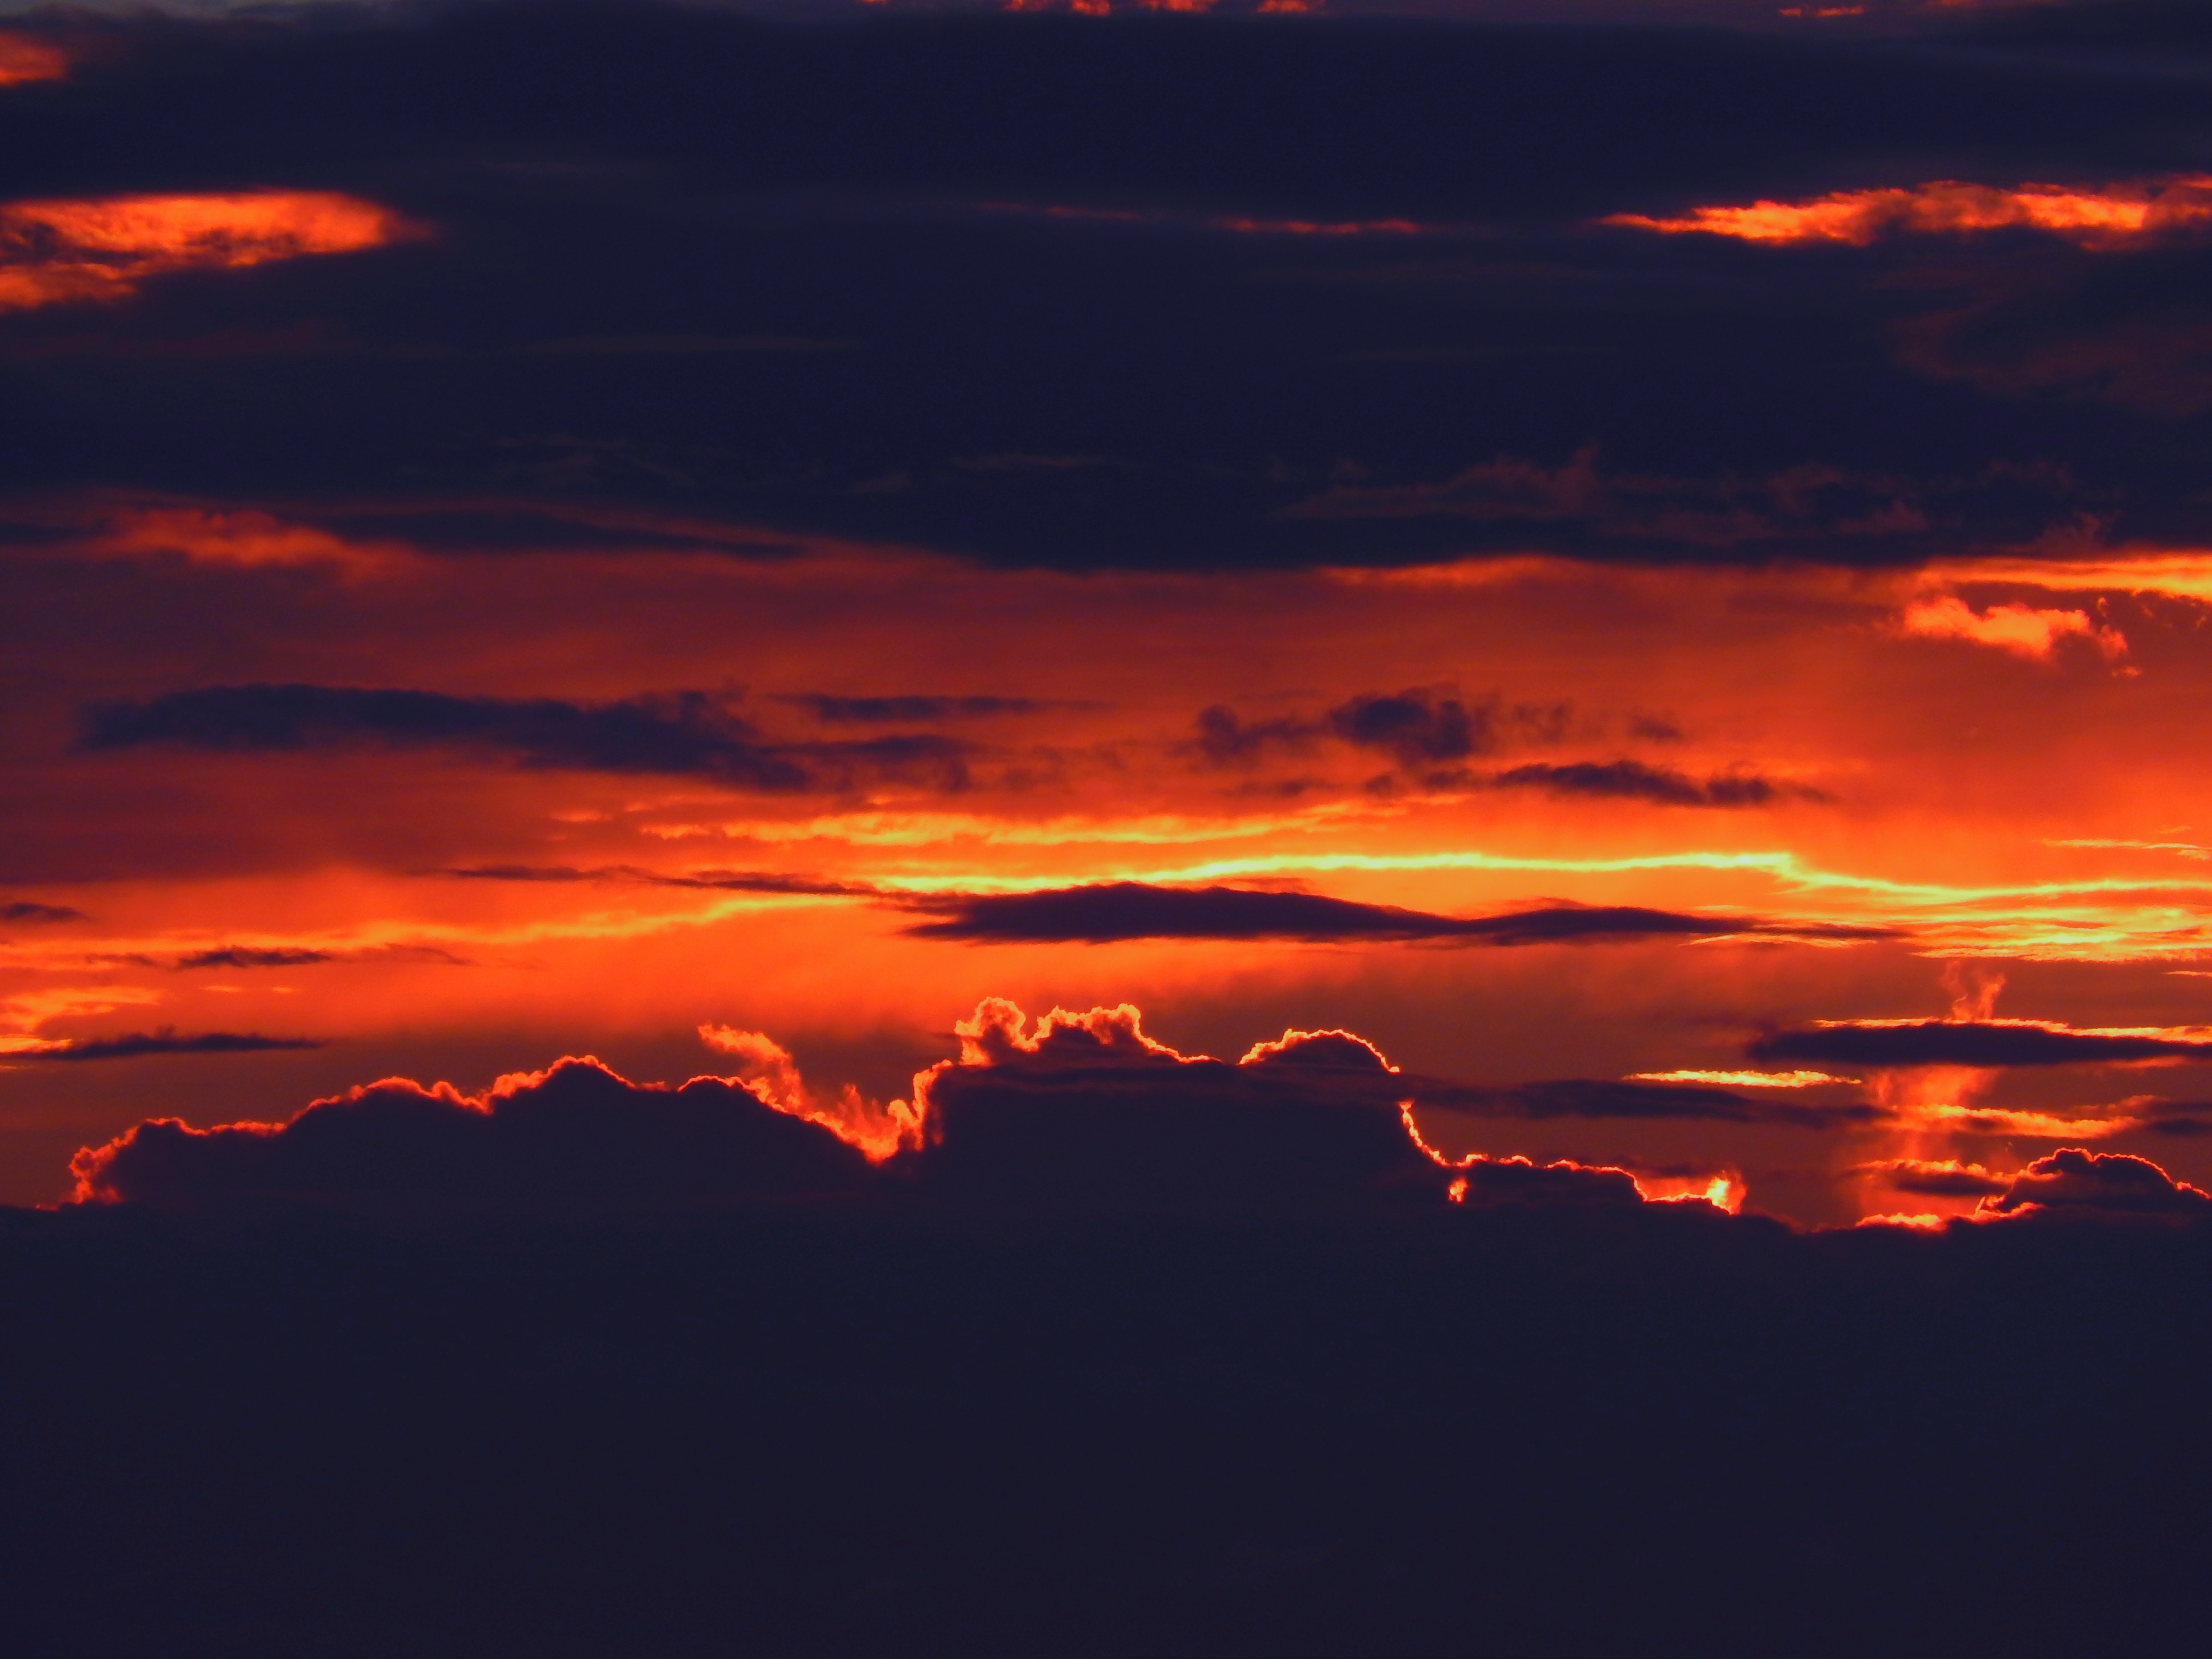
sky, afterglow, red sky at morning, sunset, cloud, sunrise, horizon, red, evening, dusk, orange, natural landscape, atmosphere, morning, geological phenomenon, calm, sun, celestial event, cumulus, dawn, ecoregion, heat, sunlight, landscape, photography, meteorological phenomenon, hill